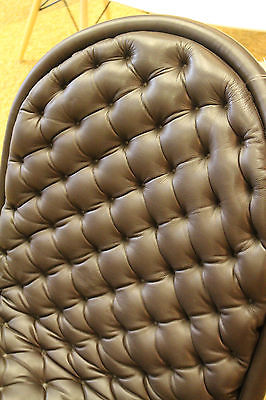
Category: chair